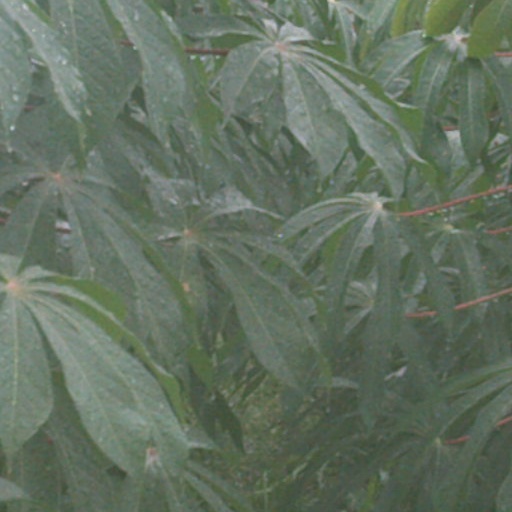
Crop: cassava